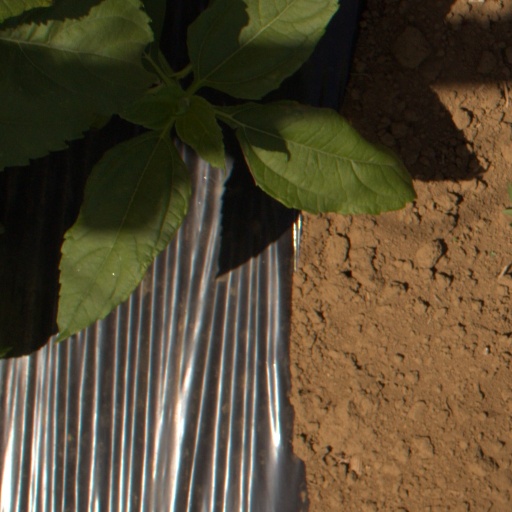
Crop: Jerusalem artichoke